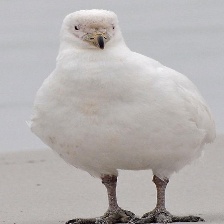
Species: SNOWY SHEATHBILL
Scientific name: CHIONIS ALBUS